Drilling

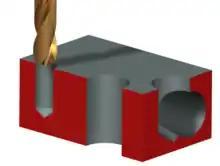
Hole types: Blind hole (left), through hole (middle), interrupted hole (right).

Drilled holes are characterized by their sharp edge on the entrance side and the presence of burrs on the exit side (unless they have been removed). Also, the inside of the hole usually has helical feed marks.